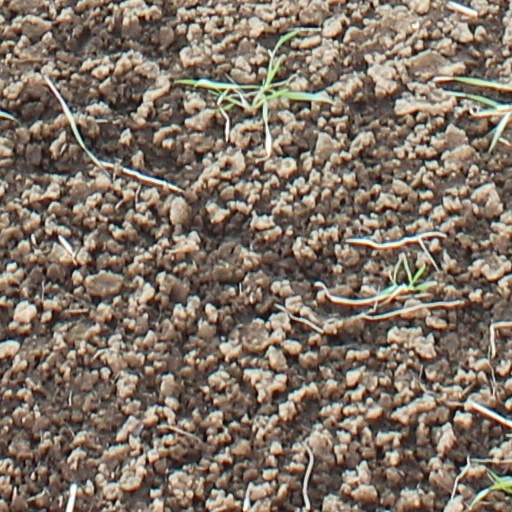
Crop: wheat